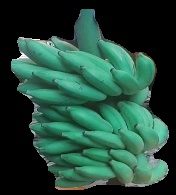
Variety: elakki-bale
Grade: grade2